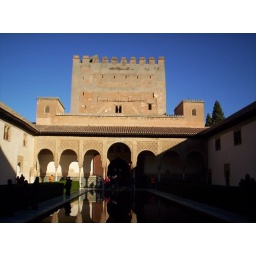
Alhambra's red tower in the Nazarian Palaces